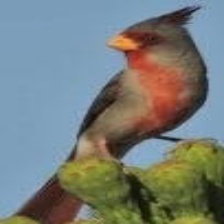
Species: PYRRHULOXIA
Scientific name: CARDINALIS SINUATUS